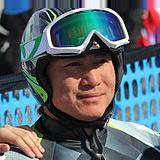
Age: 32